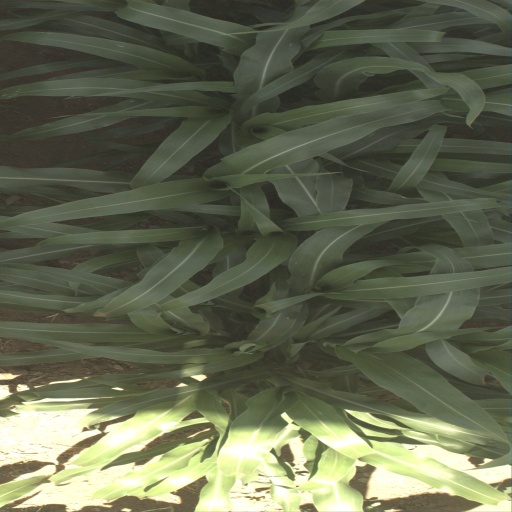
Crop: sorghum